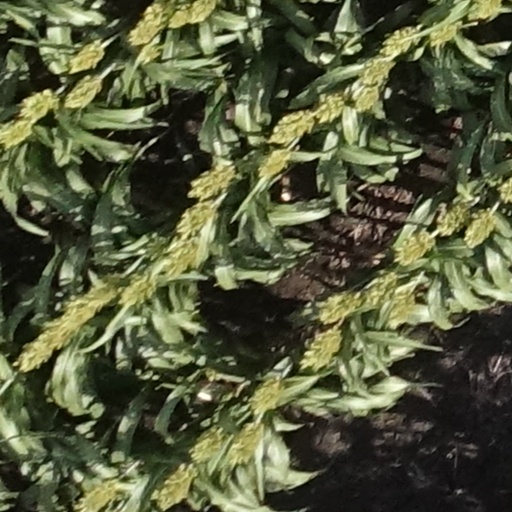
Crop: sorghum